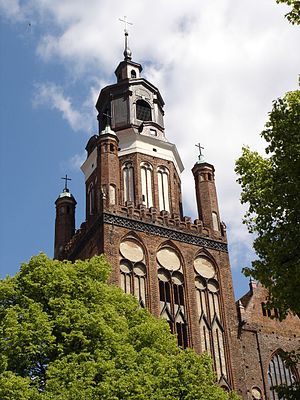
Stargard / Historie
Stargard er en by i voivodskabet Vestpommern i det nordvestlige Polen. Byen har 67.795 indbyggere og er en del af Stettin storbyområde. Stargard er hovedsæde for amtet Powiat stargardzki.